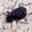
Label: beetle